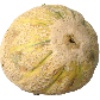
Label: Cantaloupe 2